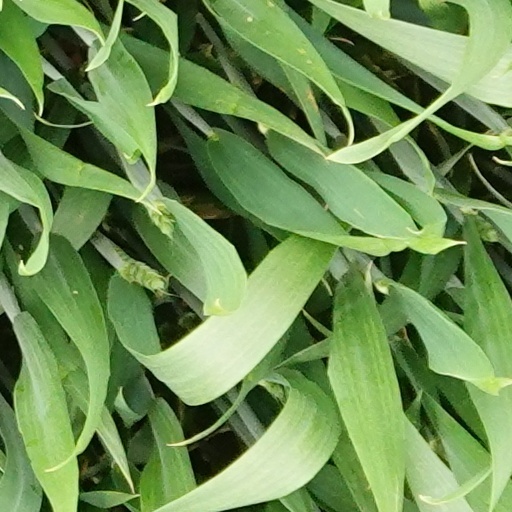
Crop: wheat